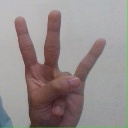
अक्षर: क्ष